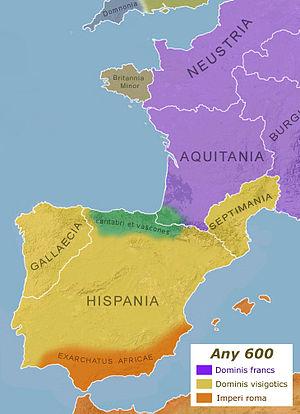
L'invasion omeyyade en France est l'invasion et l'occupation maximale en Europe de l'Ouest entreprise par les armées omeyyades musulmanes de 719 à 759, dans la continuité de la conquête omeyyade de la péninsule ibérique.
La conquête musulmane de la péninsule Ibérique est l'expansion initiale du califat omeyyade sur l'Hispanie, s'étendant en grande partie de 711 à 726. La conquête aboutit à la destruction du royaume wisigoth et l'établissement de la wilaya d'al-Andalus et marque l'expansion la plus occidentale du califat omeyyade et de la domination musulmane en Europe.
L'histoire de l'islam en France décrit la relation entre les populations de religion islamique et les territoires qui ont fait ou font aujourd'hui partie de la République française.
Al-Andalus est le terme qui désigne l'ensemble des territoires de la péninsule Ibérique et certains du sud de la France qui furent, à un moment ou un autre, sous domination musulmane entre 711 et 1492. L'Andalousie actuelle, qui en tire son nom, n'en constitua longtemps qu'une petite partie.
L'histoire d'al-Andalus recouvre les événements survenus au Moyen Âge, notamment entre 711 et 1492, sur l'ensemble des terres de la péninsule Ibérique sous domination musulmane.